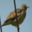
Label: bird